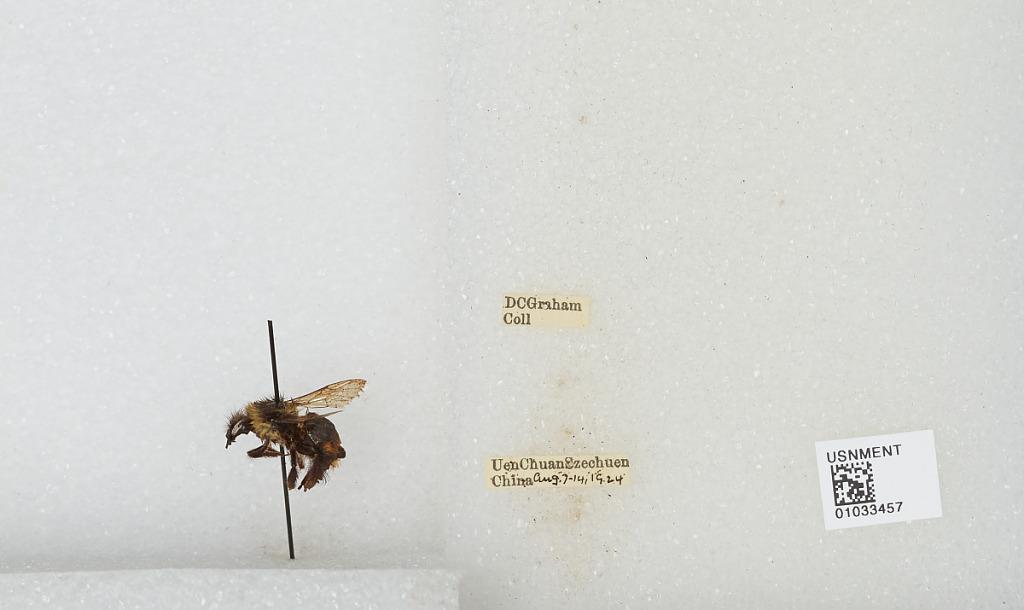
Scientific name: Bombus sp.
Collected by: D. Graham
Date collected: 1924-8-7
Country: China
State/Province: Sichuan
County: Wenchuan Xian
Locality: Wenchuan